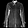
Label: Shirt